Question: Please indicate a possible affordance area of throw_frisbee that can be used for holding
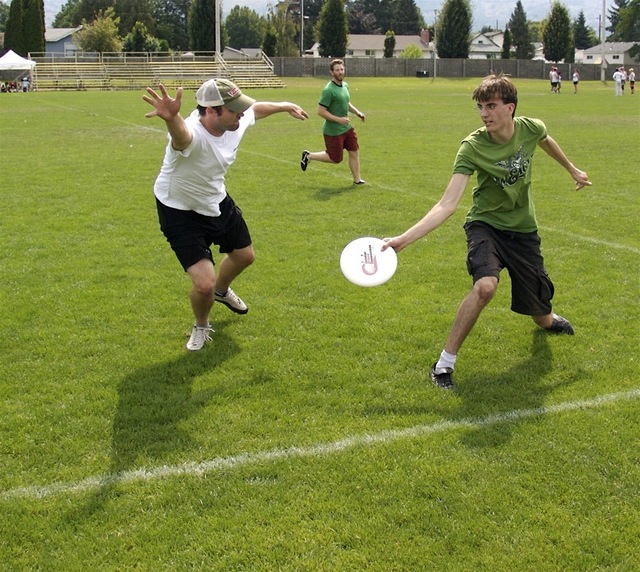
Answer: [321.5, 228.5, 405.5, 298.5]